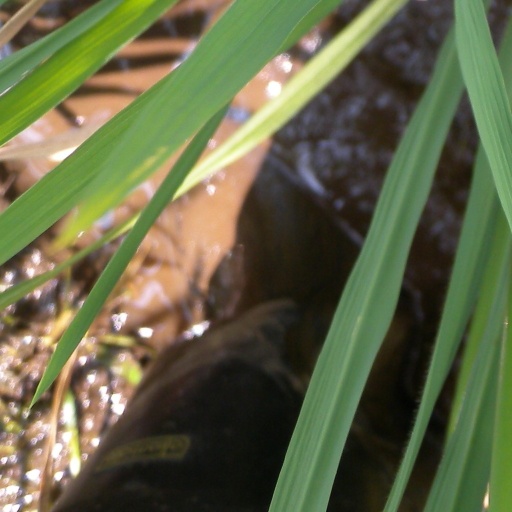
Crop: rice